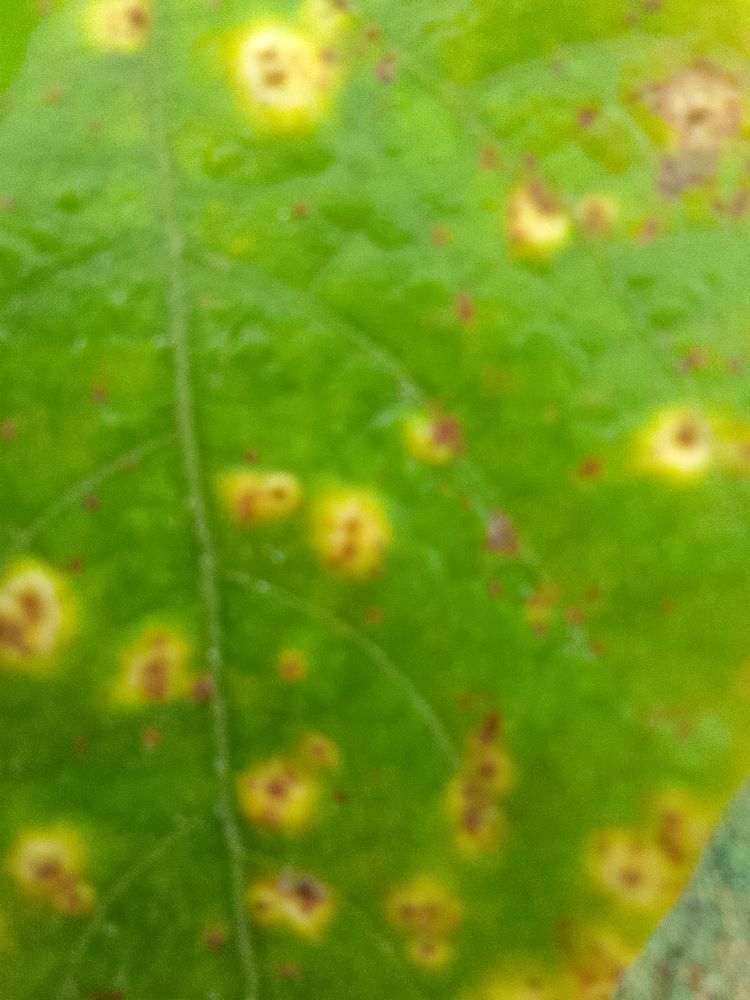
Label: rust